Adam Mars-Jones

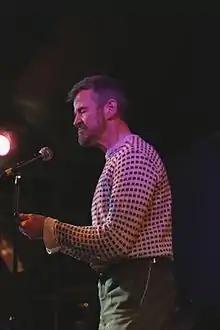
Mars-Jones in 2012

Mars-Jones was born in London, to Sir William Mars-Jones (1915–1999), a Welsh High Court judge, and Sheila Cobon (1923–1998), an attorney, daughter of Charles Cobon, a marine engineer. Mars-Jones attended Westminster School, and studied English at Trinity Hall, Cambridge.